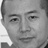
Emotion: neutral